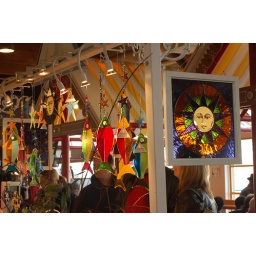
Stained glass fish and other ornaments on a stall in one of the markets on Granville Island.